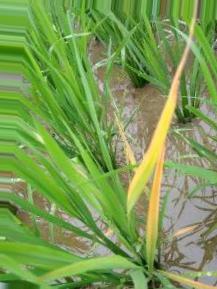
Nhãn: Tungro virus